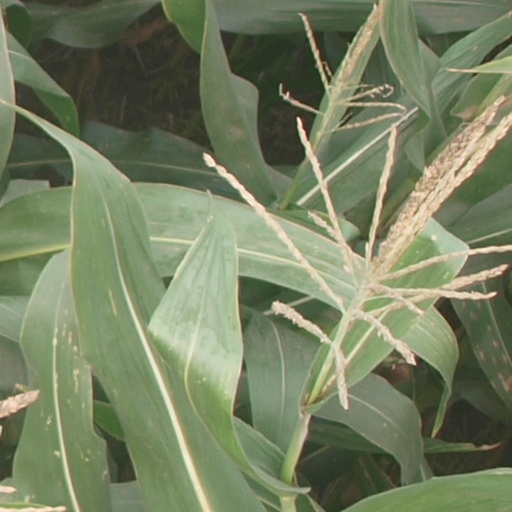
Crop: maize; corn